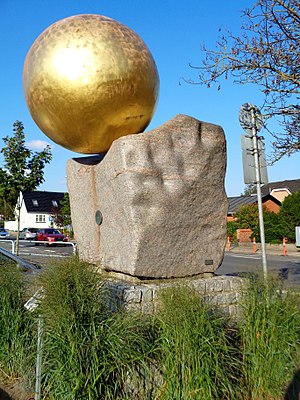
Planetstien (Fjerritslev)
Solen på Planetstien
Fjerritslev planetsti begynder ved Naturcentret i Fjerritslev, hvor der står en model af solen. Planeterne finder man som perler på en snor, over en en strækning på ca. 6 km fra Fjerritslev til Kollerup. Stien viser solsystemet i størrelsesforholdet 1 til 1.000.000.000. Planeterne står på små sokler langs Brøndumvej og Kollerup Strandvej til havet.